Halberstadt–Blankenburg railway

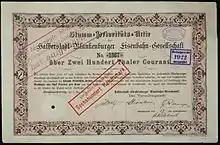
Share certificate of the "Halberstadt-Blankenburger Eisenbahn-Gesellschaft" of 1 May 1870

Construction for the first section of the Halberstadt-Blankenburg Railway ("Halberstadt-Blankenburger Eisenbahn", HBE) started on 28 July 1870 and the line was opened on 31 March 1873. A siding to the Blankenburg iron works, which was about 3 km-long, was opened on 12 July 1875.